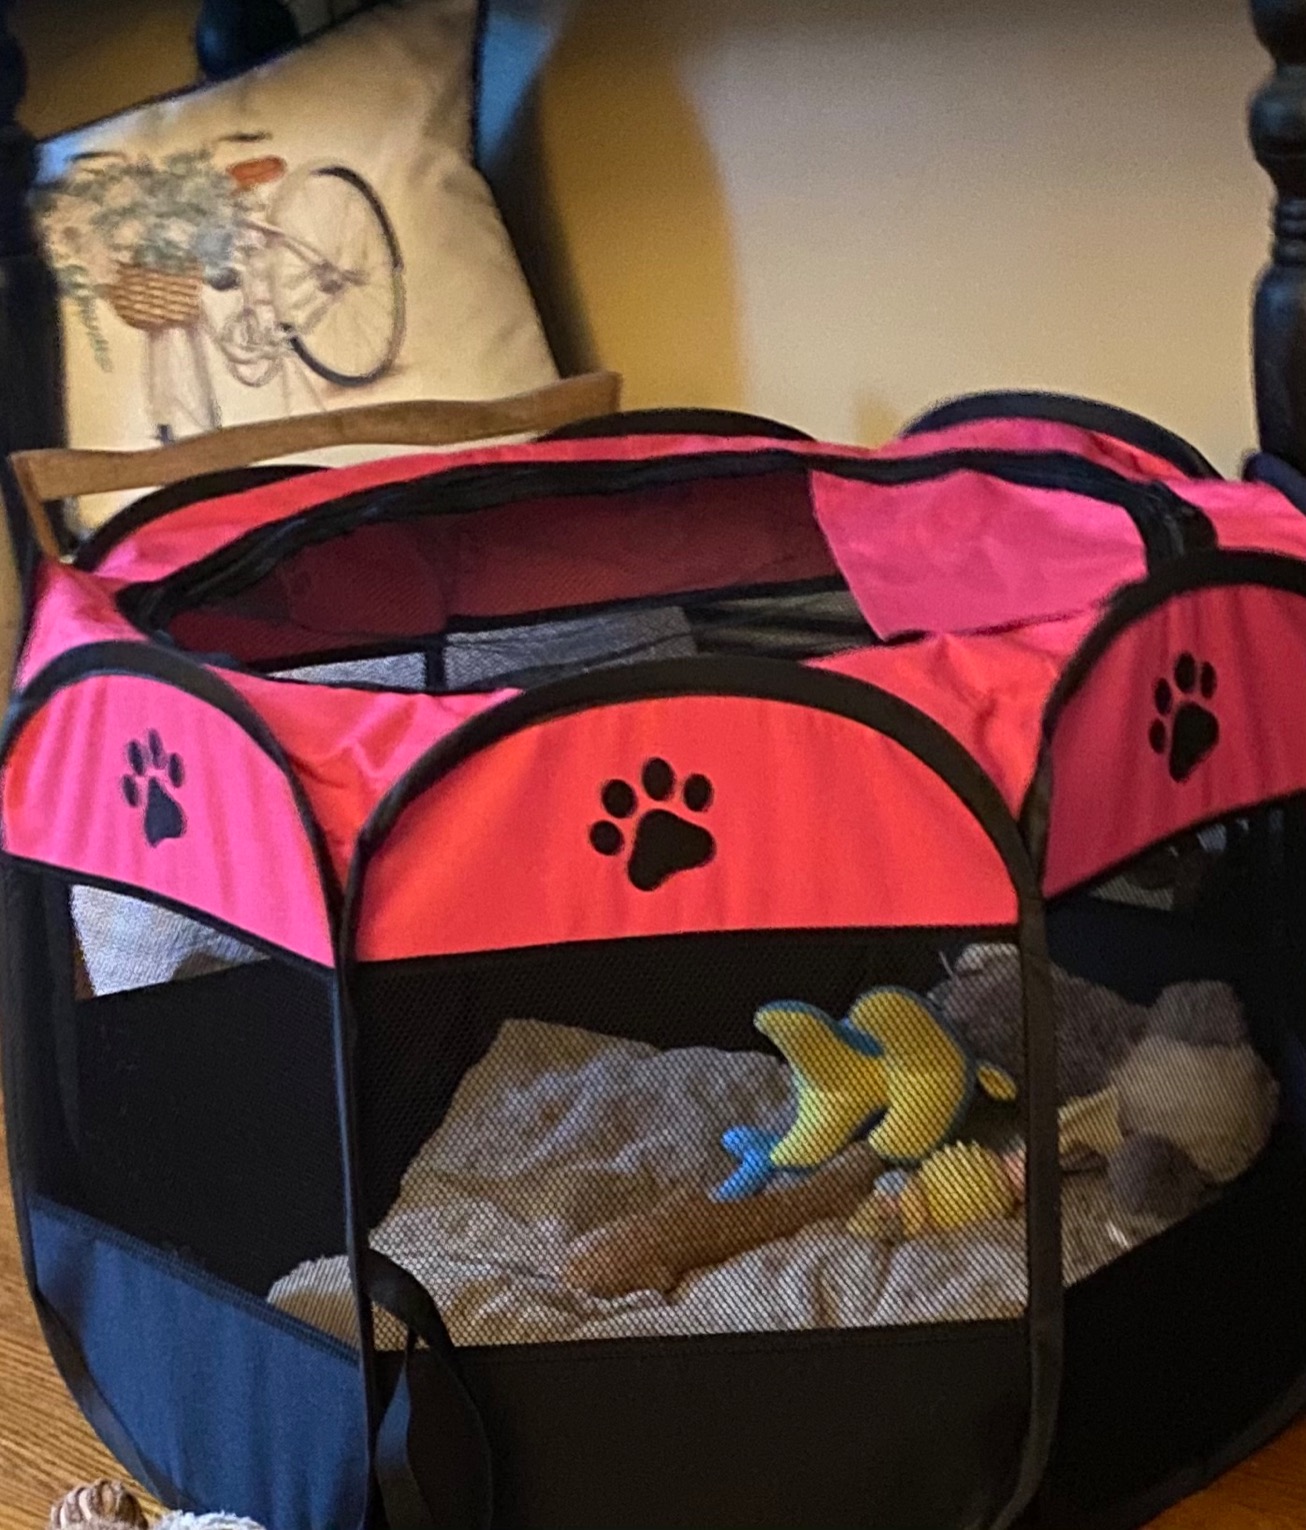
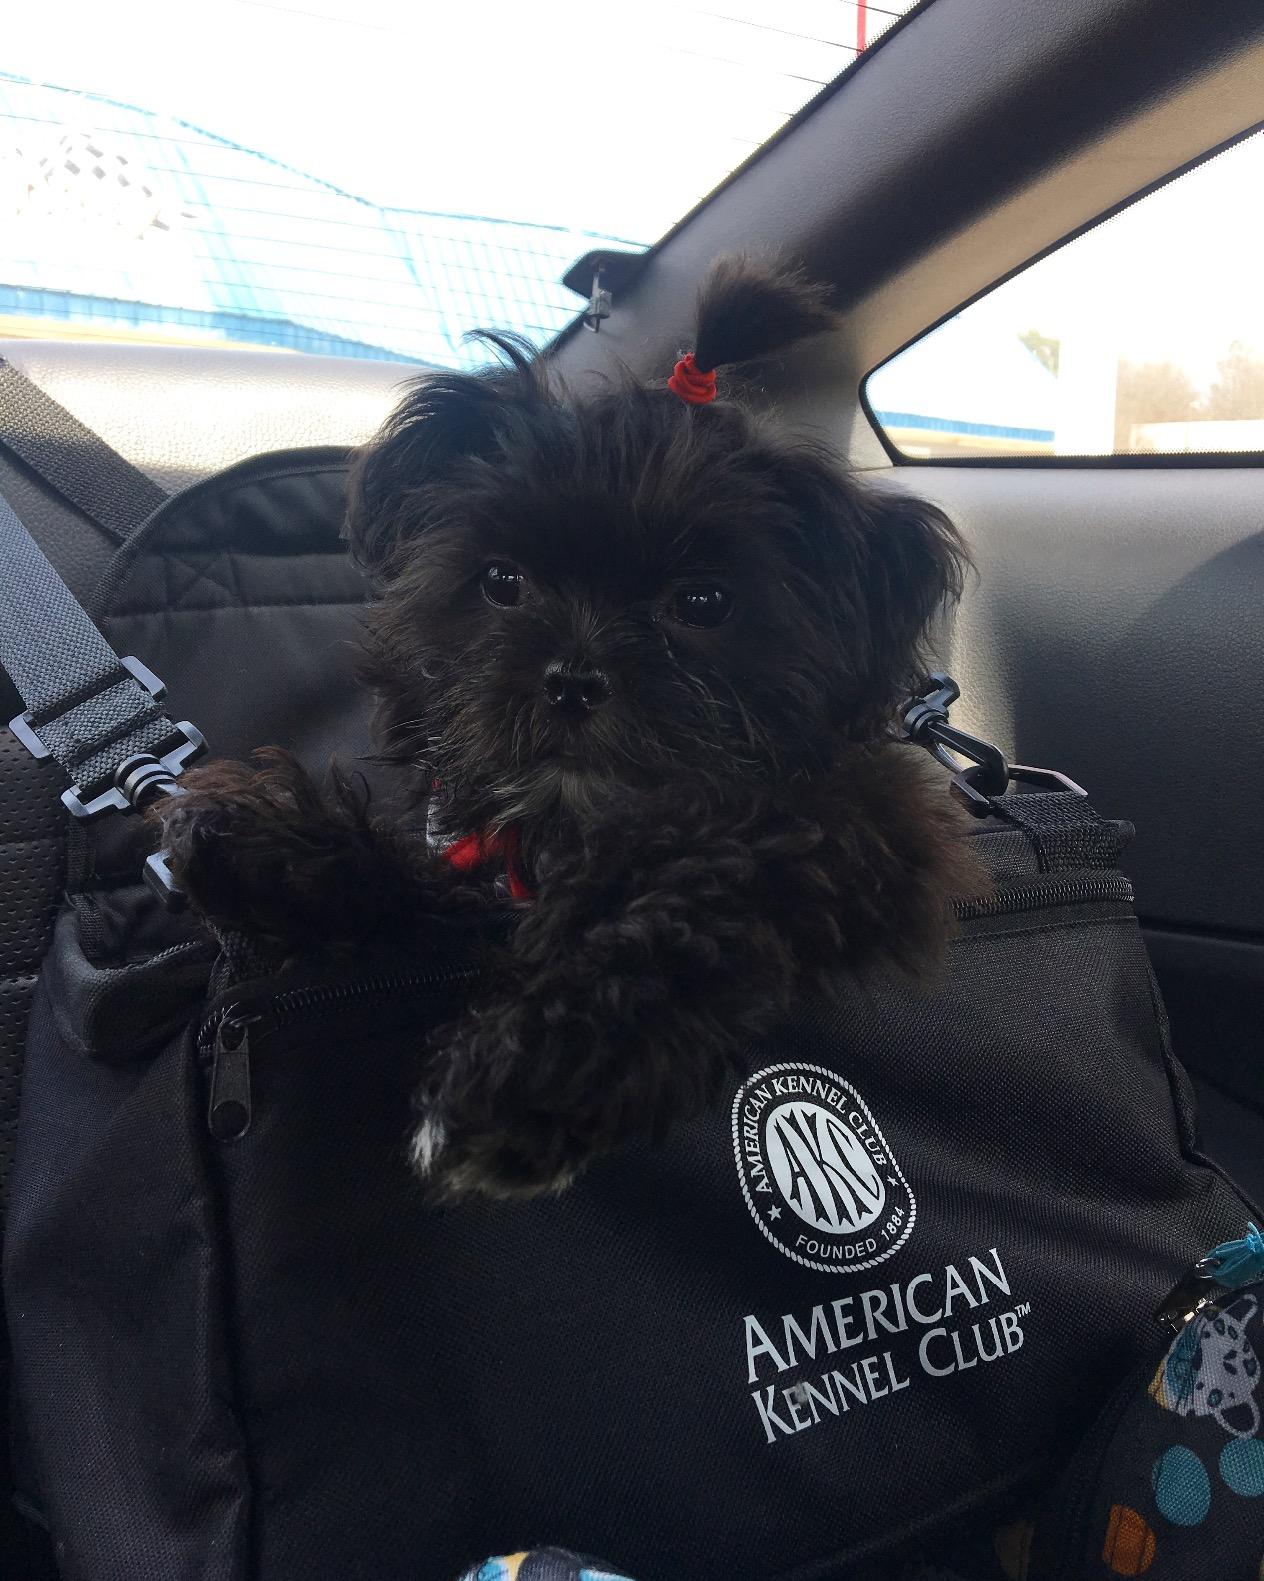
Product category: items_kennel
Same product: no